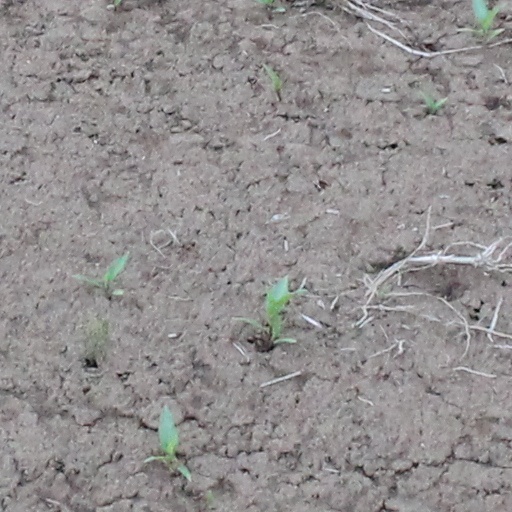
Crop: wheat